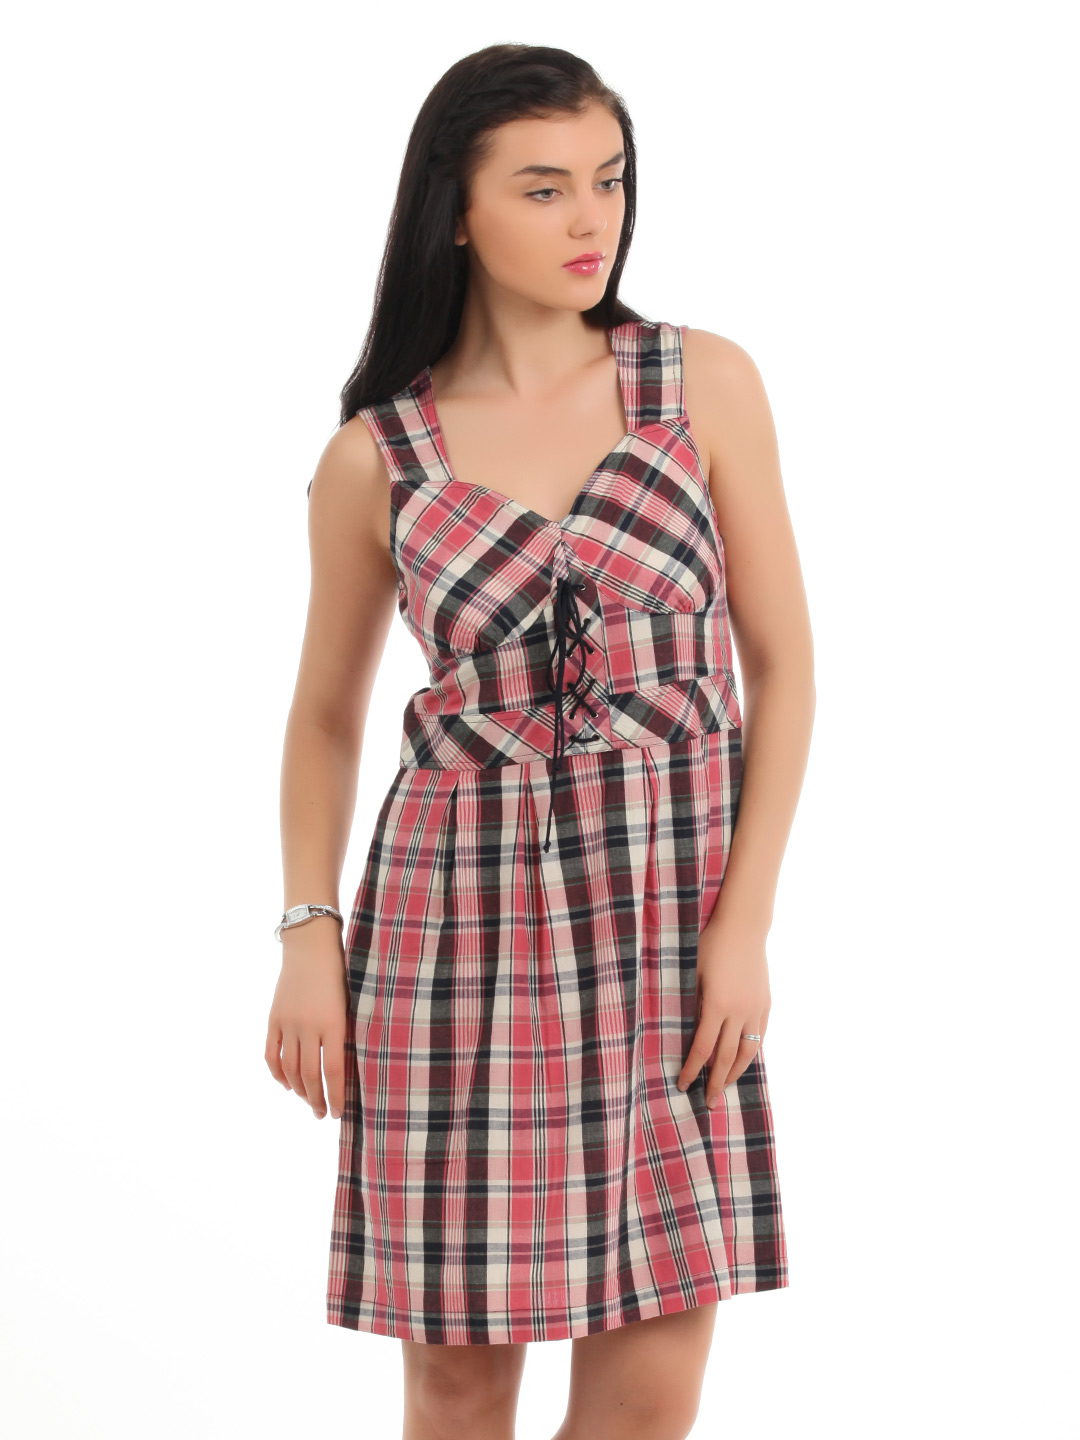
Latin Quarters Women Pink Dress
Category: Apparel / Dress / Dresses
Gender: Women
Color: Pink
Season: Fall 2012
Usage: Casual